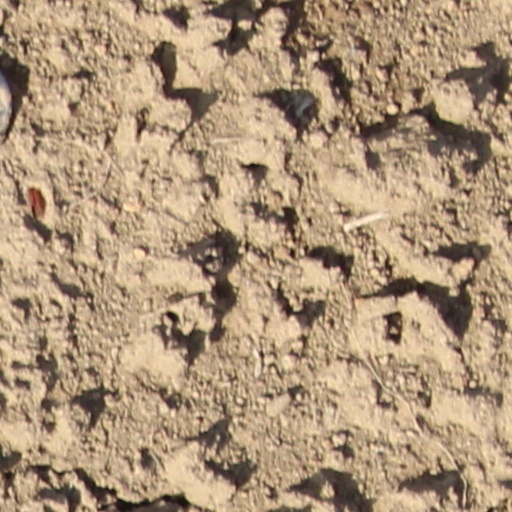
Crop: wheat